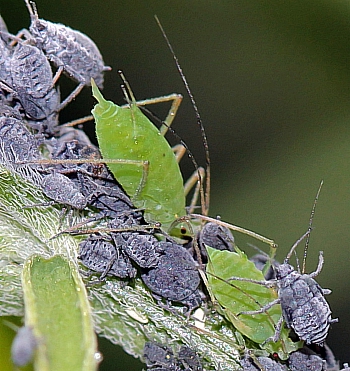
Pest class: pea_aphid